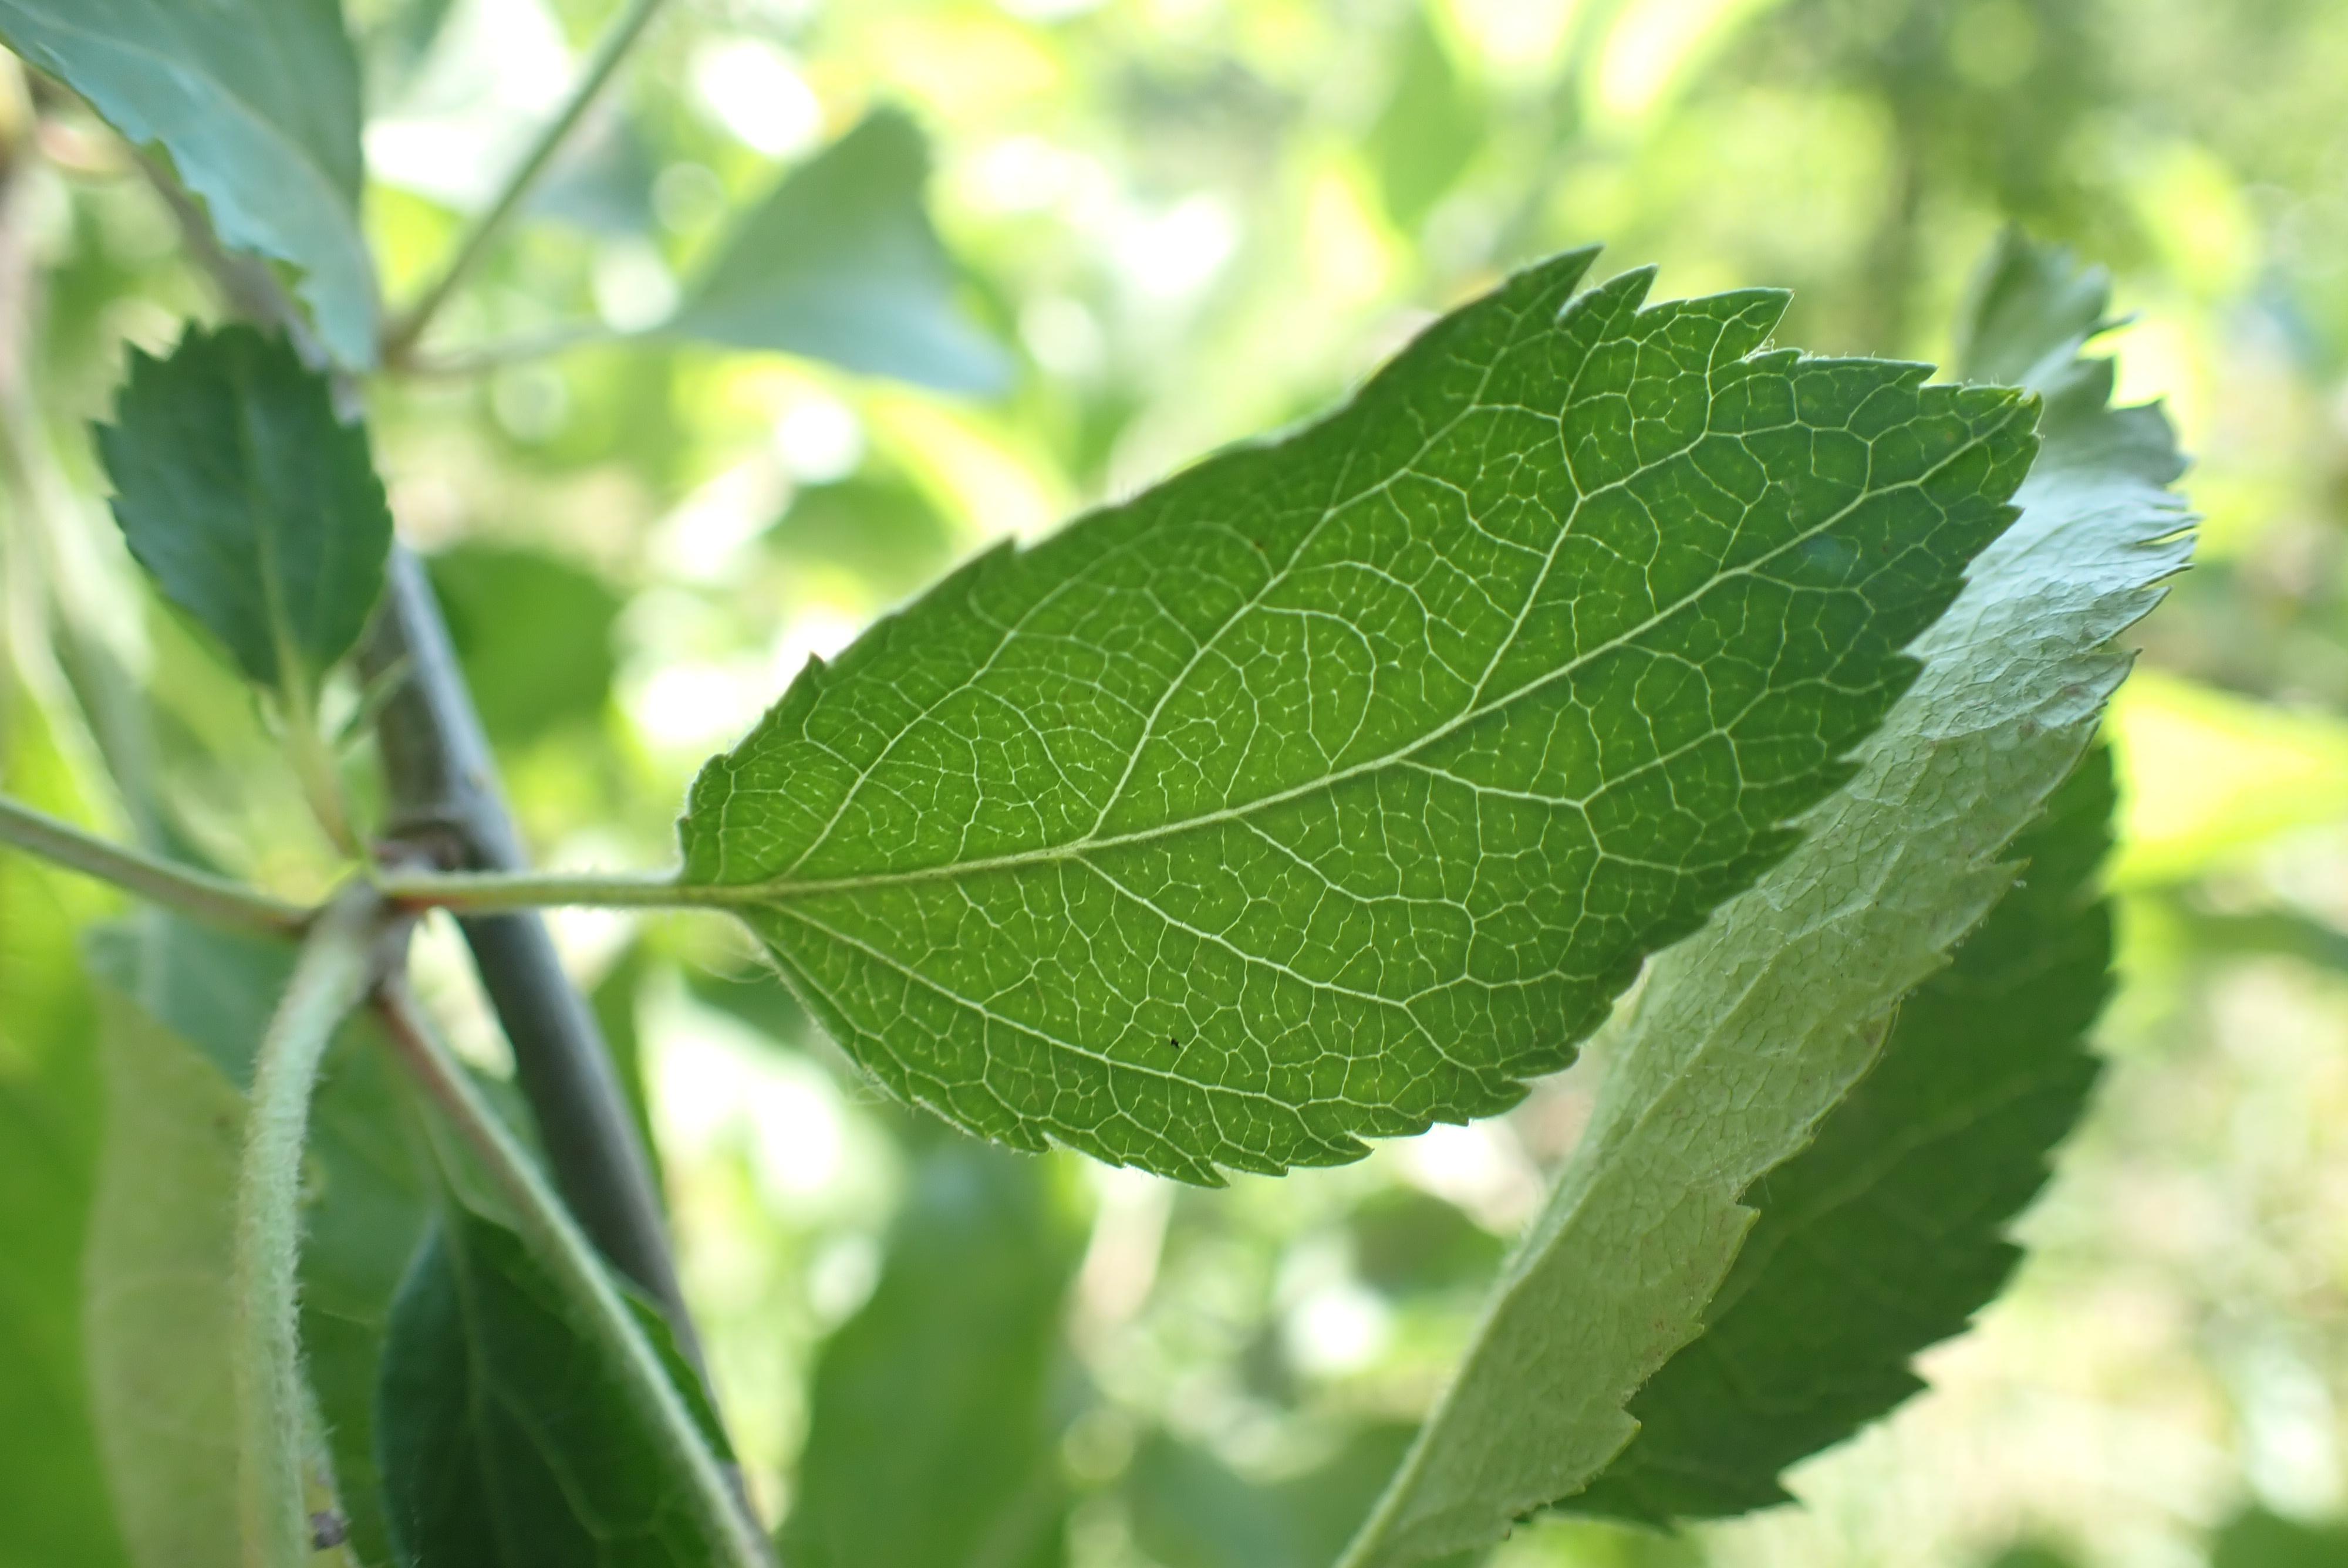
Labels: healthy